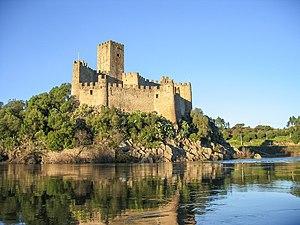
L’ordre du Temple est un ordre religieux et militaire issu de la chevalerie chrétienne du Moyen Âge, dont les membres sont appelés les Templiers.
Le patrimoine templier de la péninsule Ibérique était constitué d'au moins soixante-dix-huit forteresses ou couvents fortifiés répartis comme suit:
L'architecture du Portugal est l'architecture qui a existé et qui se pratique sur le territoire du Portugal, c'est-à-dire bien avant la fondation du Portugal en tant que pays au XIIᵉ siècle. Le terme s'étend aussi à des bâtiments créés sous l'influence de la culture portugaise ou par des architectes portugais du temps de l'Empire portugais.
La géographie de l'Union européenne prend en compte plusieurs éléments : dans un premier temps la géographie physique de celle-ci qui évolue au travers de ses élargissements ; et sa géographie humaine, c'est-à-dire l'organisation de son espace, de sa richesse, qui, comme la géographie physique, est soumise aux évolutions liées à ses élargissements. La géographie de l'Union prend aussi en compte les régions d'outre-mer de l'Union européenne, ainsi que, dans une moindre mesure, les territoires dépendant de l'Union sans en faire partie.
Le château d'Almourol, érigé en 1171 par Gualdim Pais, maître de la province du Portugal, se trouve sur une petite île rocheuse au milieu du Tage à Praia do Ribatejo, Vila Nova da Barquinha, Portugal. Il a servi de forteresse aux chevaliers de l'ordre du Temple pendant la Reconquista.